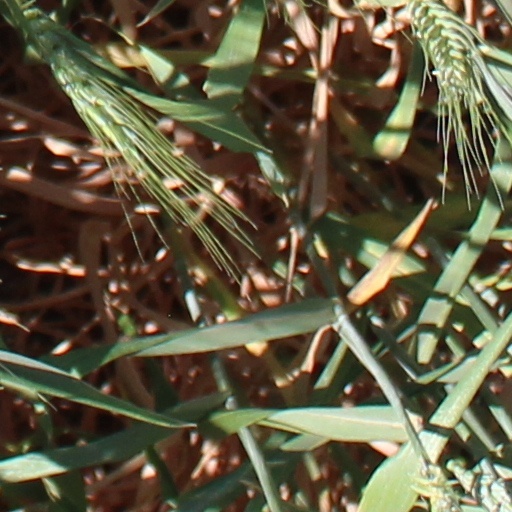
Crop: wheat